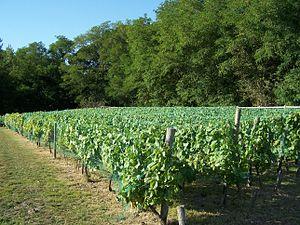
Auteuil, parfois appelée Auteuil-le-Roi est une commune française située dans le département des Yvelines, en région Île-de-France.